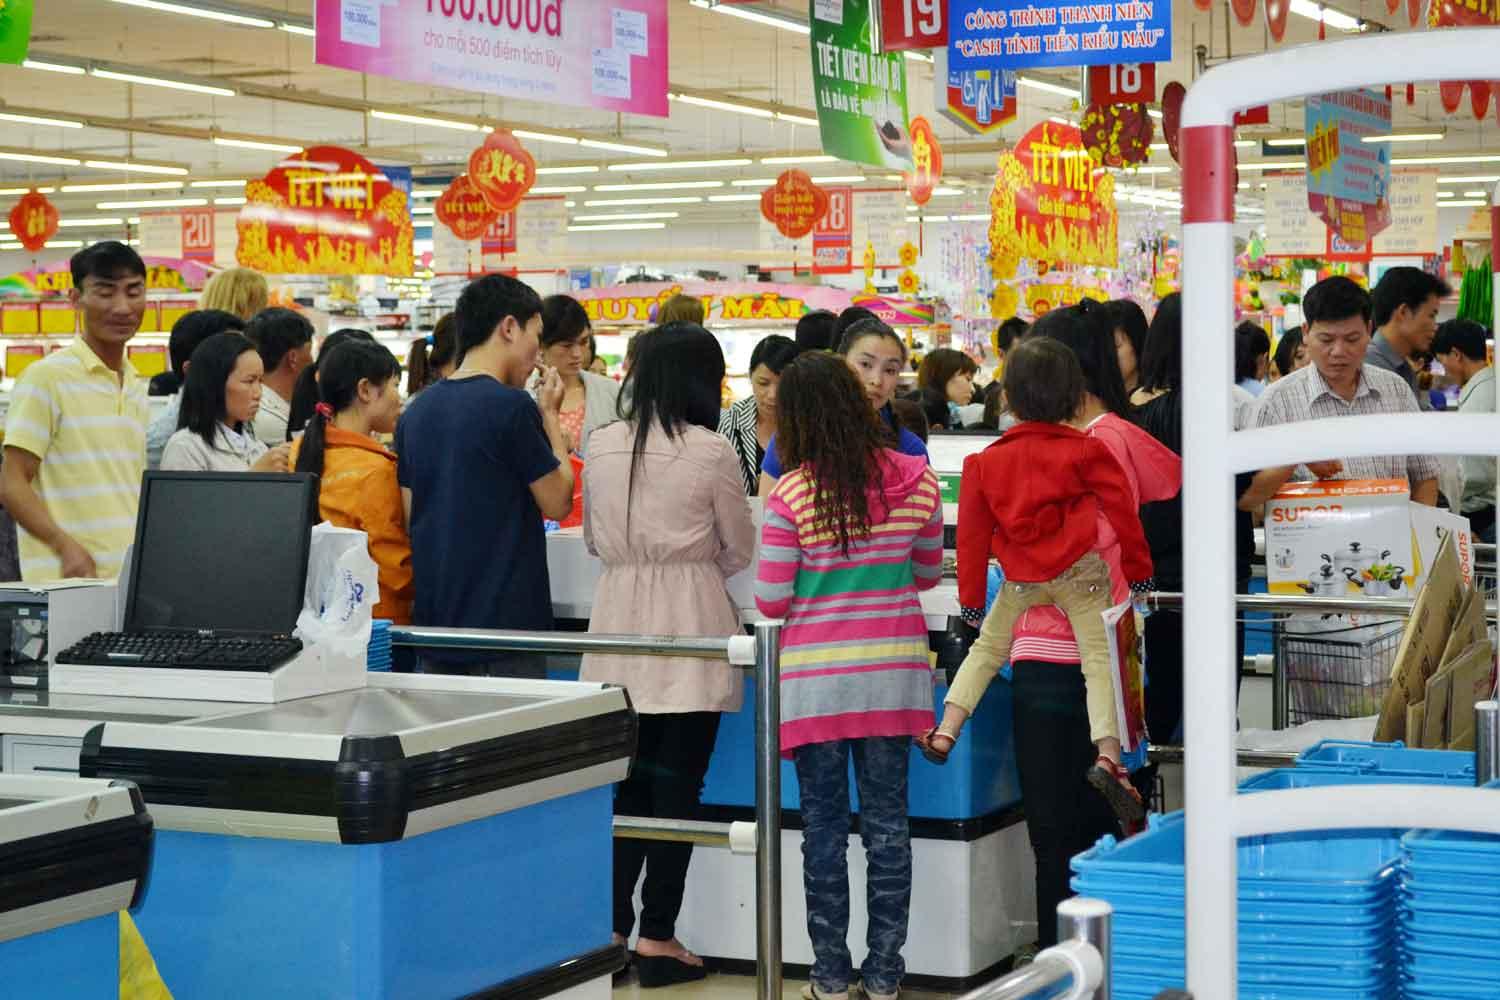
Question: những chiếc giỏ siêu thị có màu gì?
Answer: những chiếc giỏ có màu xanh da trời